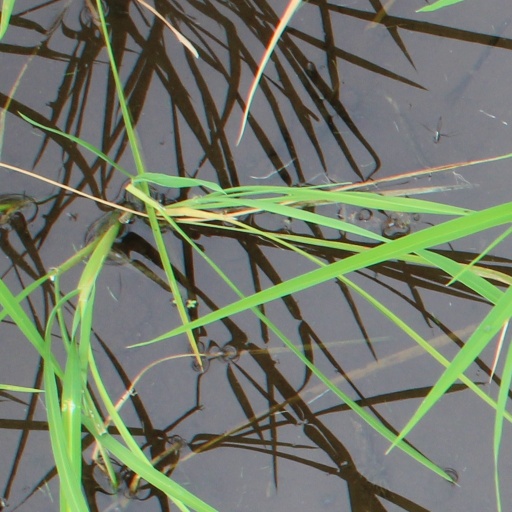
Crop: rice